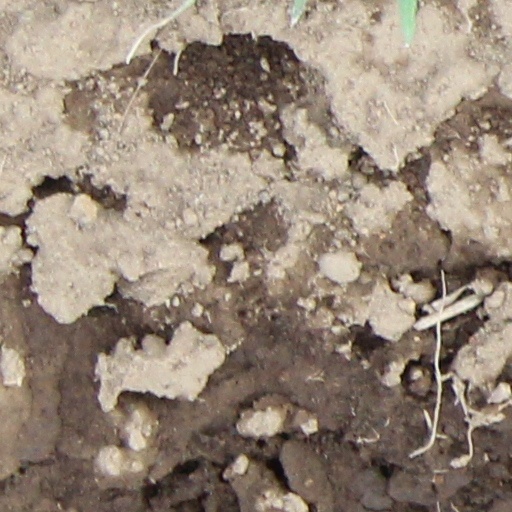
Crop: wheat